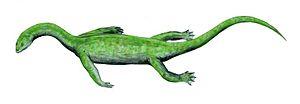
Les Pachypleurosauridae ou pachypleurosauridés sont une famille de sauroptérygiens qui ressemblaient vaguement à des lézards aquatiques et qui ont vécu uniquement au Trias. C'étaient des animaux allongés, allant de 20 cm à un mètre environ de long, avec une petite tête, un cou long, des membres en forme de pagaie, et une très longue queue. Les ceintures des membres étaient fortement réduites, de sorte qu'il est peu probable que ces animaux puissent avoir pu se déplacer sur terre. Leurs dents très espacées et projetées vers l'avant, indiquent qu'ils se nourrissaient de poissons.
Keichousaurus est un genre éteint de reptiles marins de la famille des Pachypleurosauridae. Il a vécu au cours du Trias moyen, il y a environ entre 242 et 237 Ma.